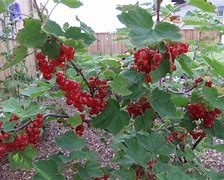
Label: redcurrant